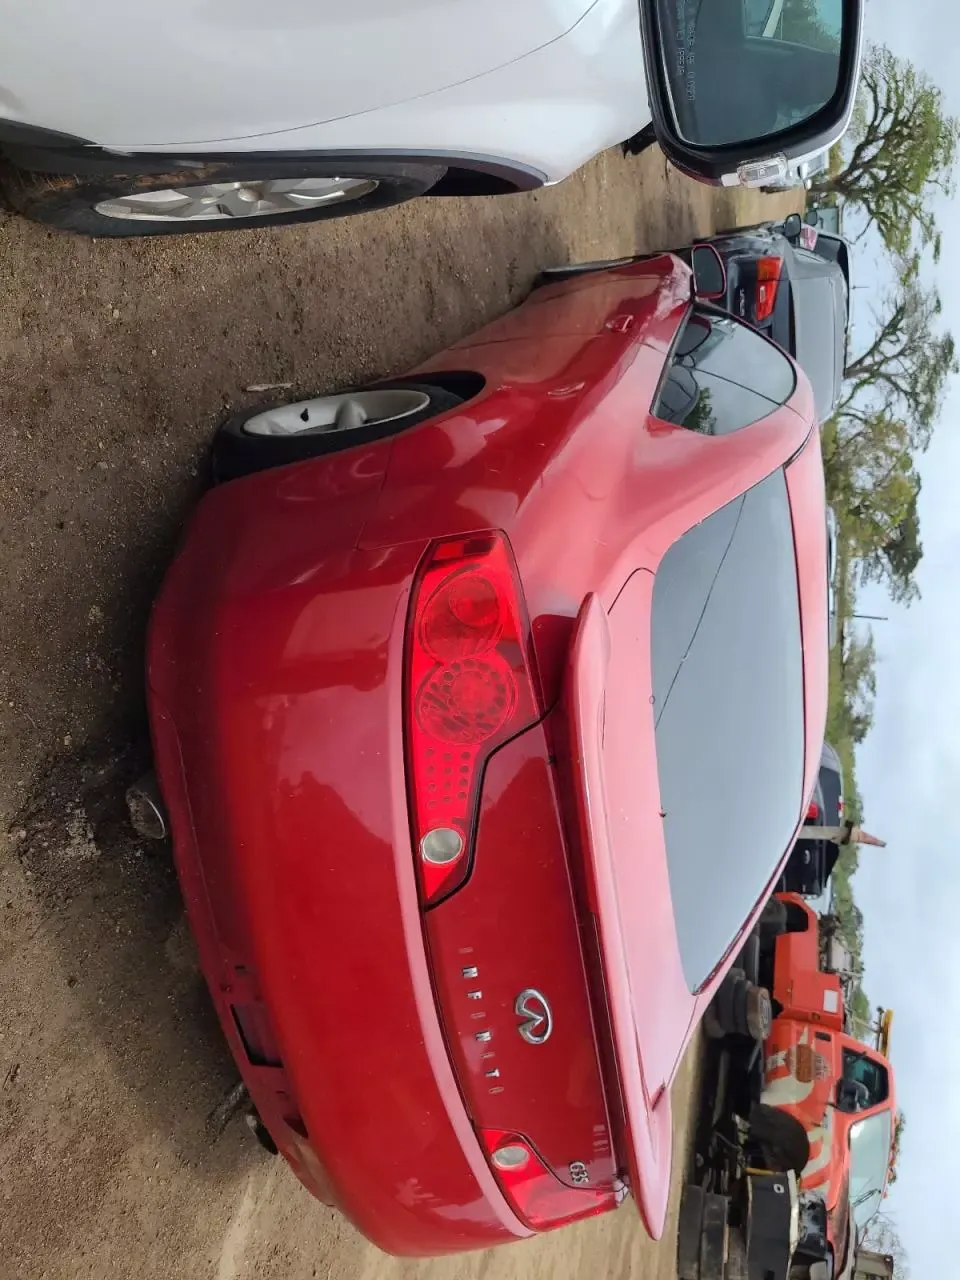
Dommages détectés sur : malle, plaque d'immatriculation arrière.
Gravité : majeur